MS Nordic Pearl

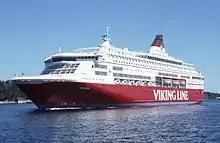
MS "Athena" in Saltsjön, Sweden between 1989 and 1993

In the latter half of the 1980s owners of the rival shipping companies Viking Line and Silja Line competed heavily for dominance on routes connecting Finland to Sweden, with 11 new builds delivered between 1985 and 1991. At this time, there was also a strong belief in growing of the cruise passenger market.